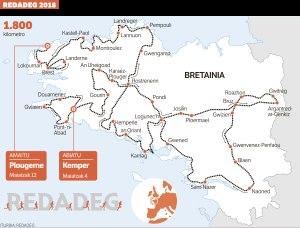
Ar Redadeg est une course à pied de relais à travers la Bretagne, destinée à populariser la pratique de la langue bretonne. La première édition a lieu en mai 2008. Les éditions suivantes ont lieu tous les deux ans. Ar Redadeg est aussi le nom de l'association créée pour organiser cette course. Elle est basée à Mordelles.